Sophie Dedekam

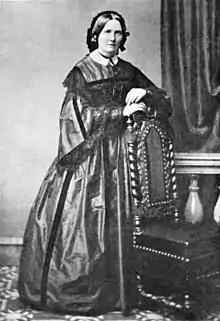
Dedekam c. 1860

Sophie Dedekam (1 April 18201 June 1894) was a Norwegian composer and diarist, one of the most significant Norwegian women composers of the 19th century, and principally remembered today for a hymn included in the Church of Norway Hymn Book and for her published recollections of a visit to Paris.